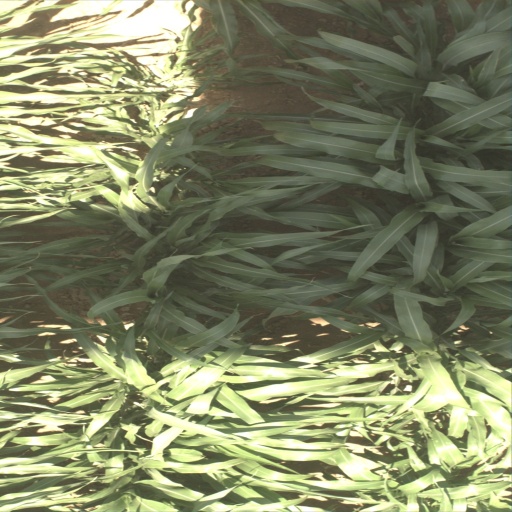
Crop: sorghum